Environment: real
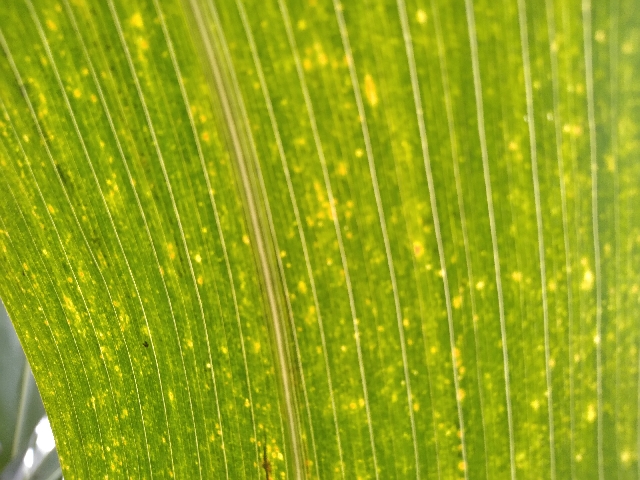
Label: lethal_necrosis